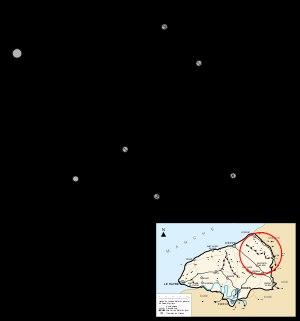
Foucarmont est une commune française située dans le département de la Seine-Maritime en région Normandie.
Le réseau des Chemins de fer départementaux de la Somme, concédé à la Société générale des chemins de fer économiques était un réseau départemental de voies ferrées d'intérêt local à voie métrique, qui compta jusqu'à 329 km de lignes, organisées en trois groupes géographiques :